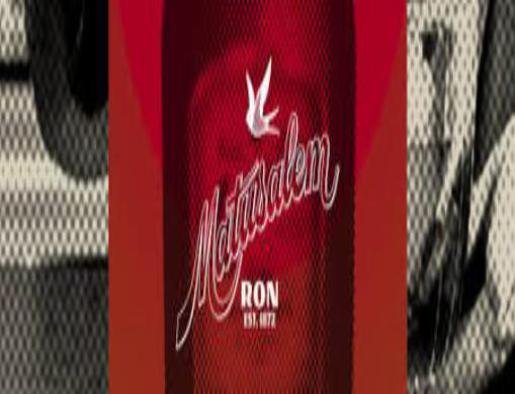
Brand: matusalem
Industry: Food